Square-rigged caravel

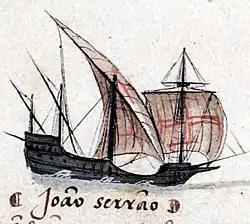
Square-rigged caravel or "caravela de armada", of João Serrão ("Livro das Armadas") in the 4th Portuguese India Armada (Gama, 1502)

The square-rigged caravel, was a sailing ship created by the Portuguese in the second half of the fifteenth century. A much larger version of the caravel, its use was most notorious beginning in the end of that century. The square-rigged caravel held a notable role in the Portuguese expansion during the Age of Discovery, especially in the first half of the sixteenth century, for its exceptional maneuverability and combat capabilities. This ship was also sometimes adopted by other European powers. Its hull resembled the shape of the later galleon and some scholars have claimed that this vessel is a forerunner of the fighting galleon, by the name of .